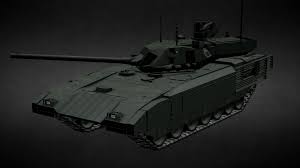
Label: T-14